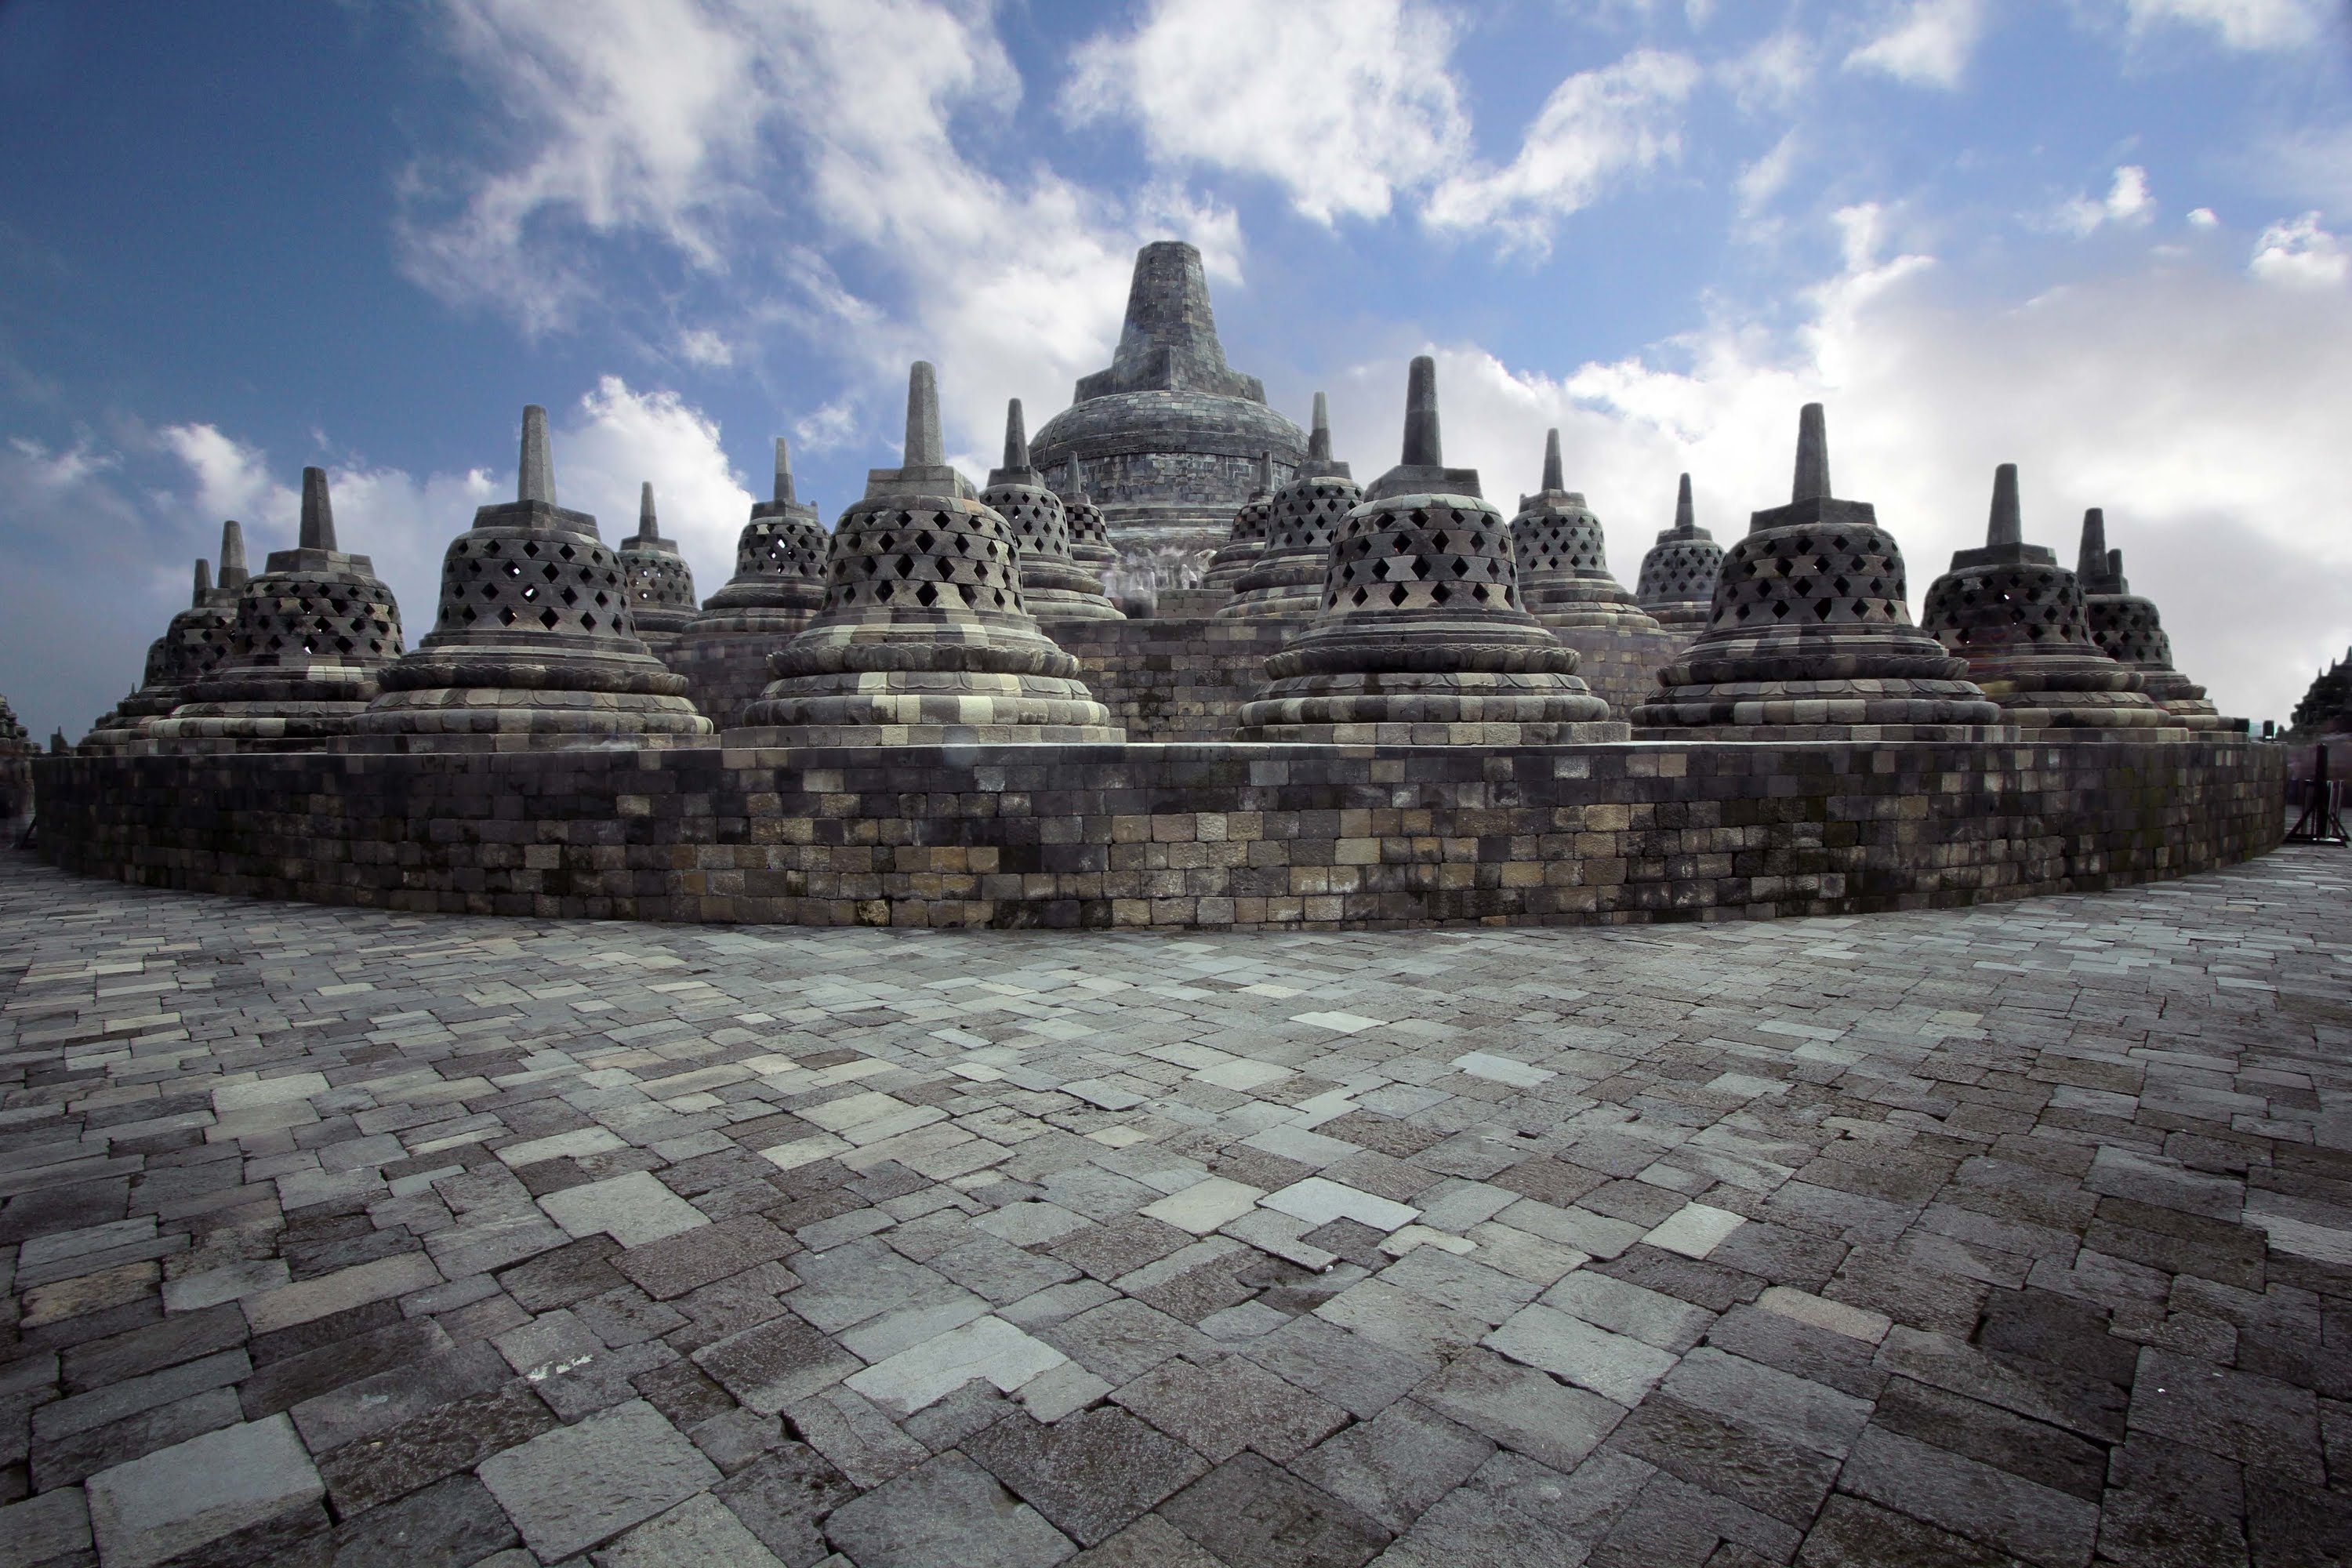
building, palace, monument, landmark, place of worship, temple, ruins, indonesia, java, borobudur, archaeological site, unesco world heritage site, hindu temple, historic site, ancient history, central java